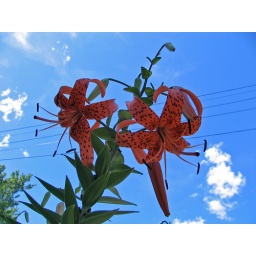
First flowers of the year... The blue &amp;quot;halos&amp;quot; around the plant are from the camera, not from bad photoshop clipping. Stupid camera...